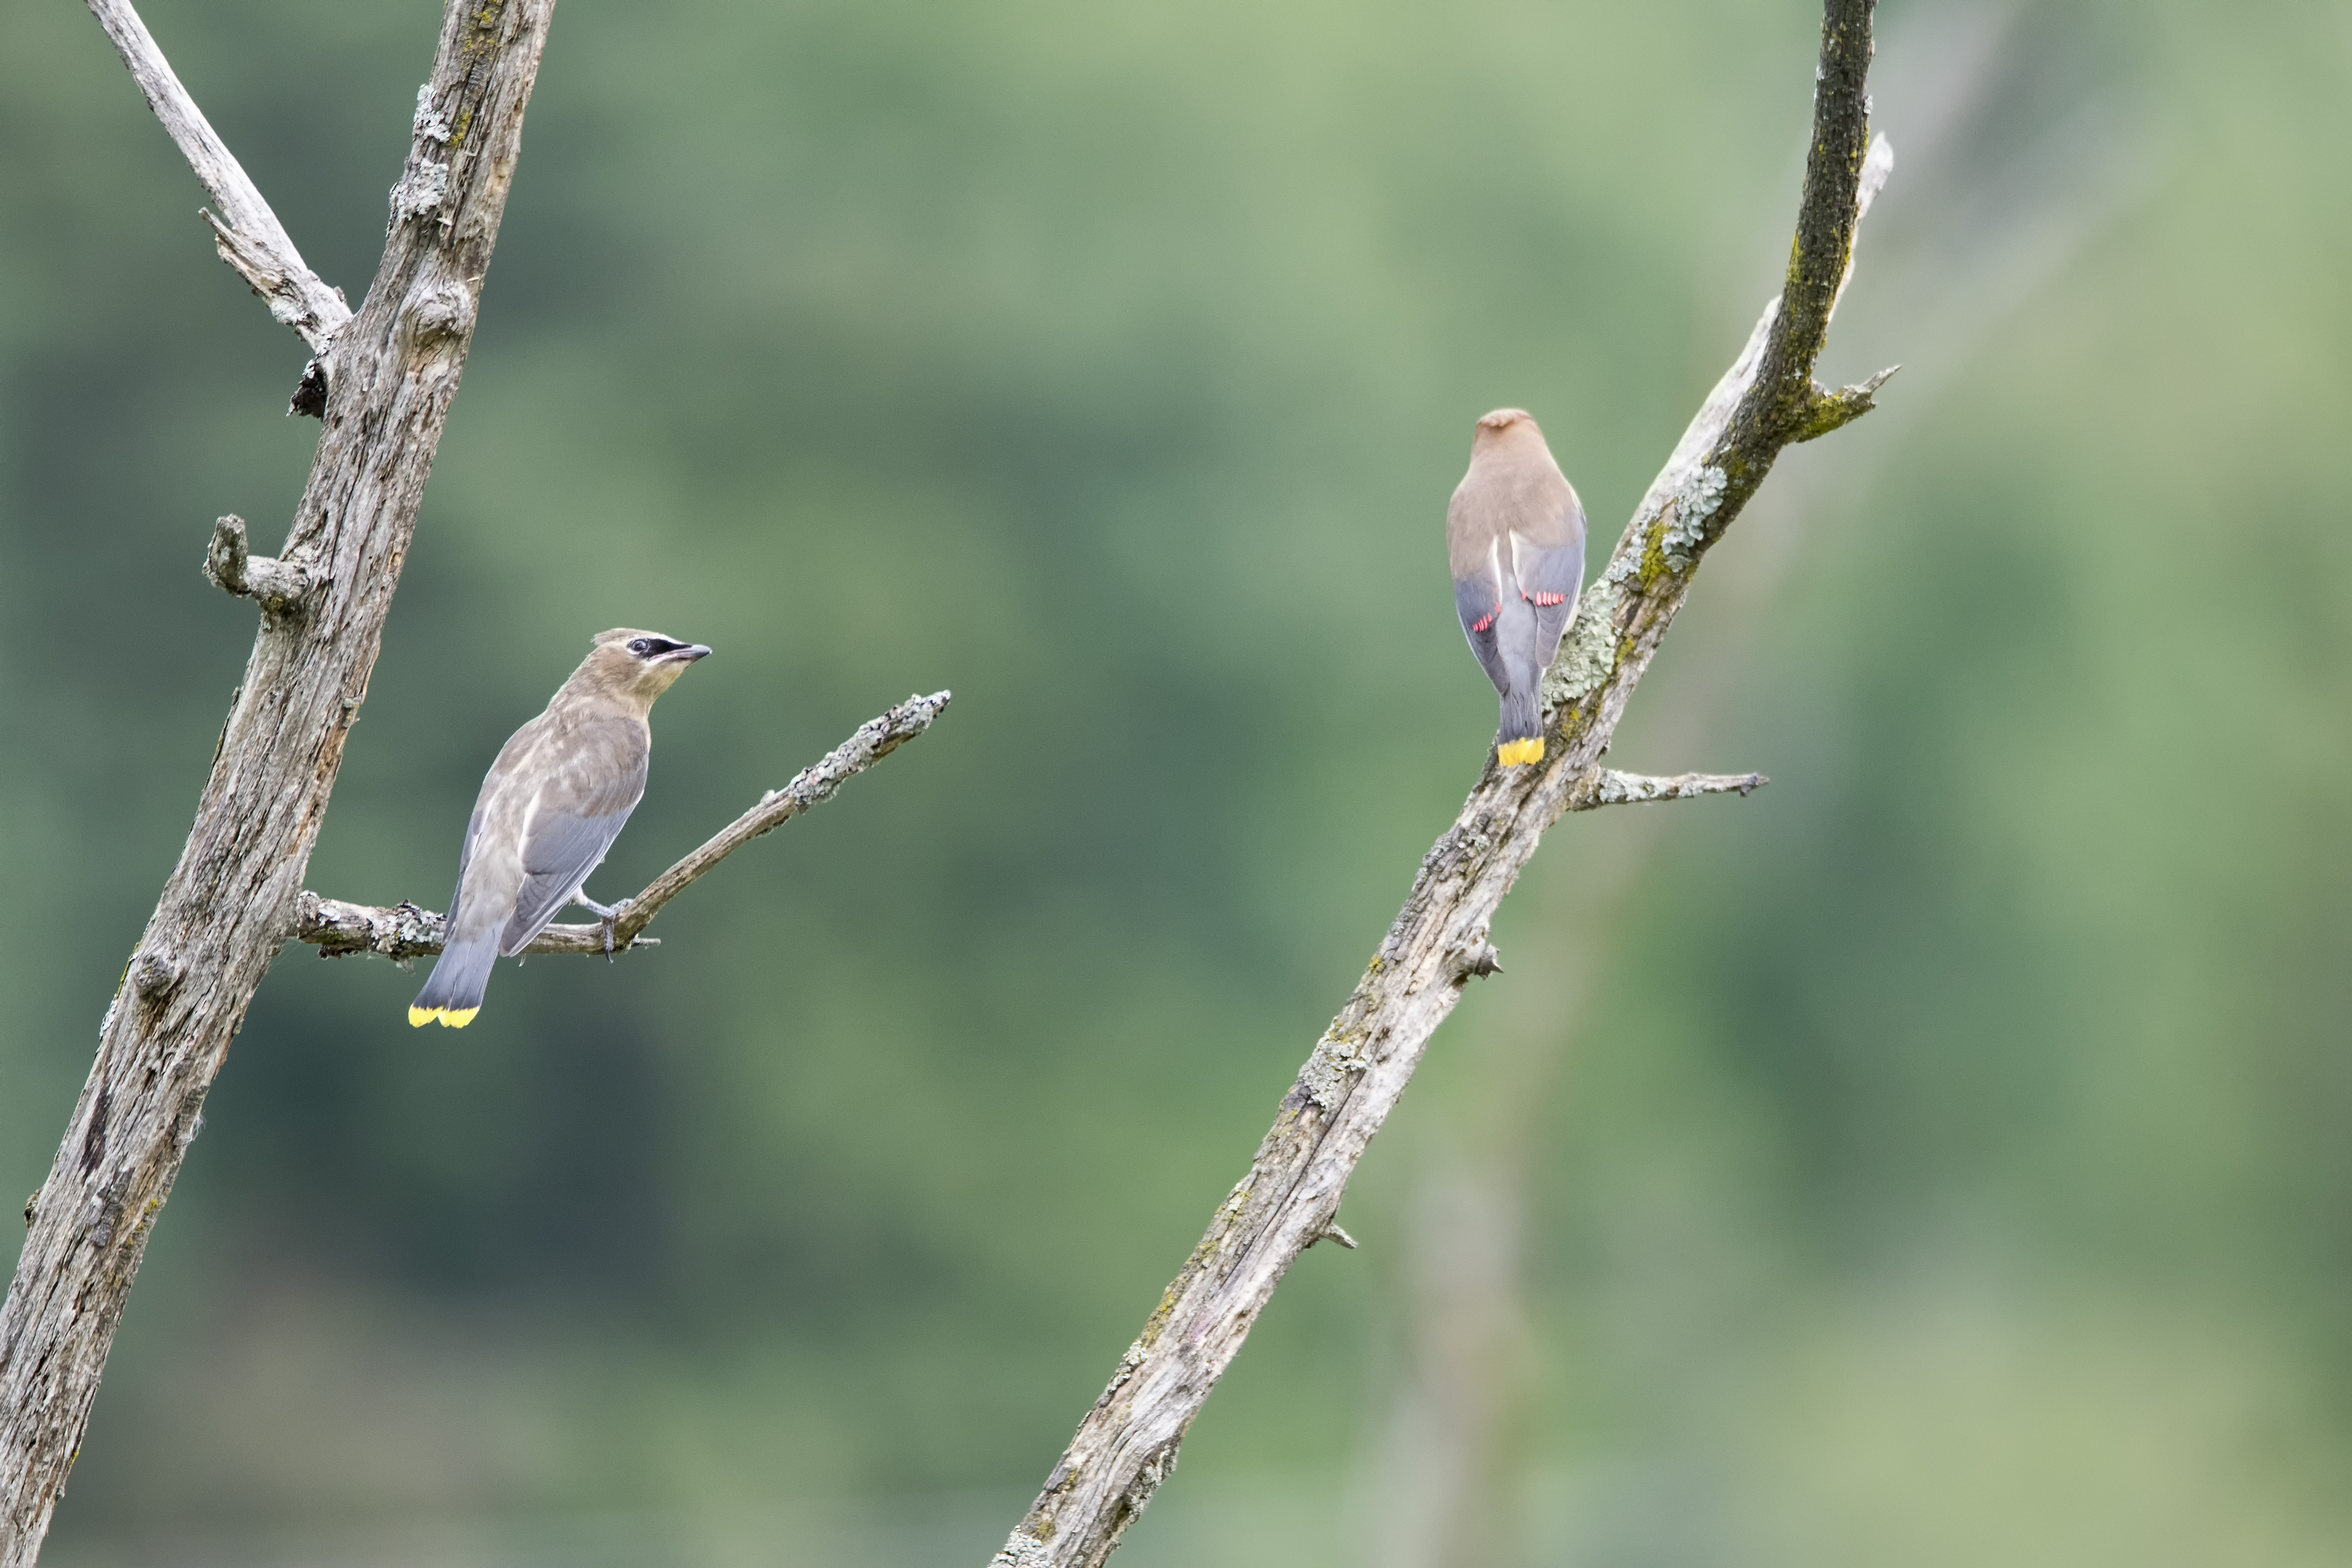
nature, branch, blossom, bird, leaf, flower, wildlife, flora, fauna, twig, close up, canada, quebec, bud, cedar, sherbrooke, oiseau, jaseur, waxwing, macro photography, dam rique, plant stem, thorns spines and prickles, perching bird